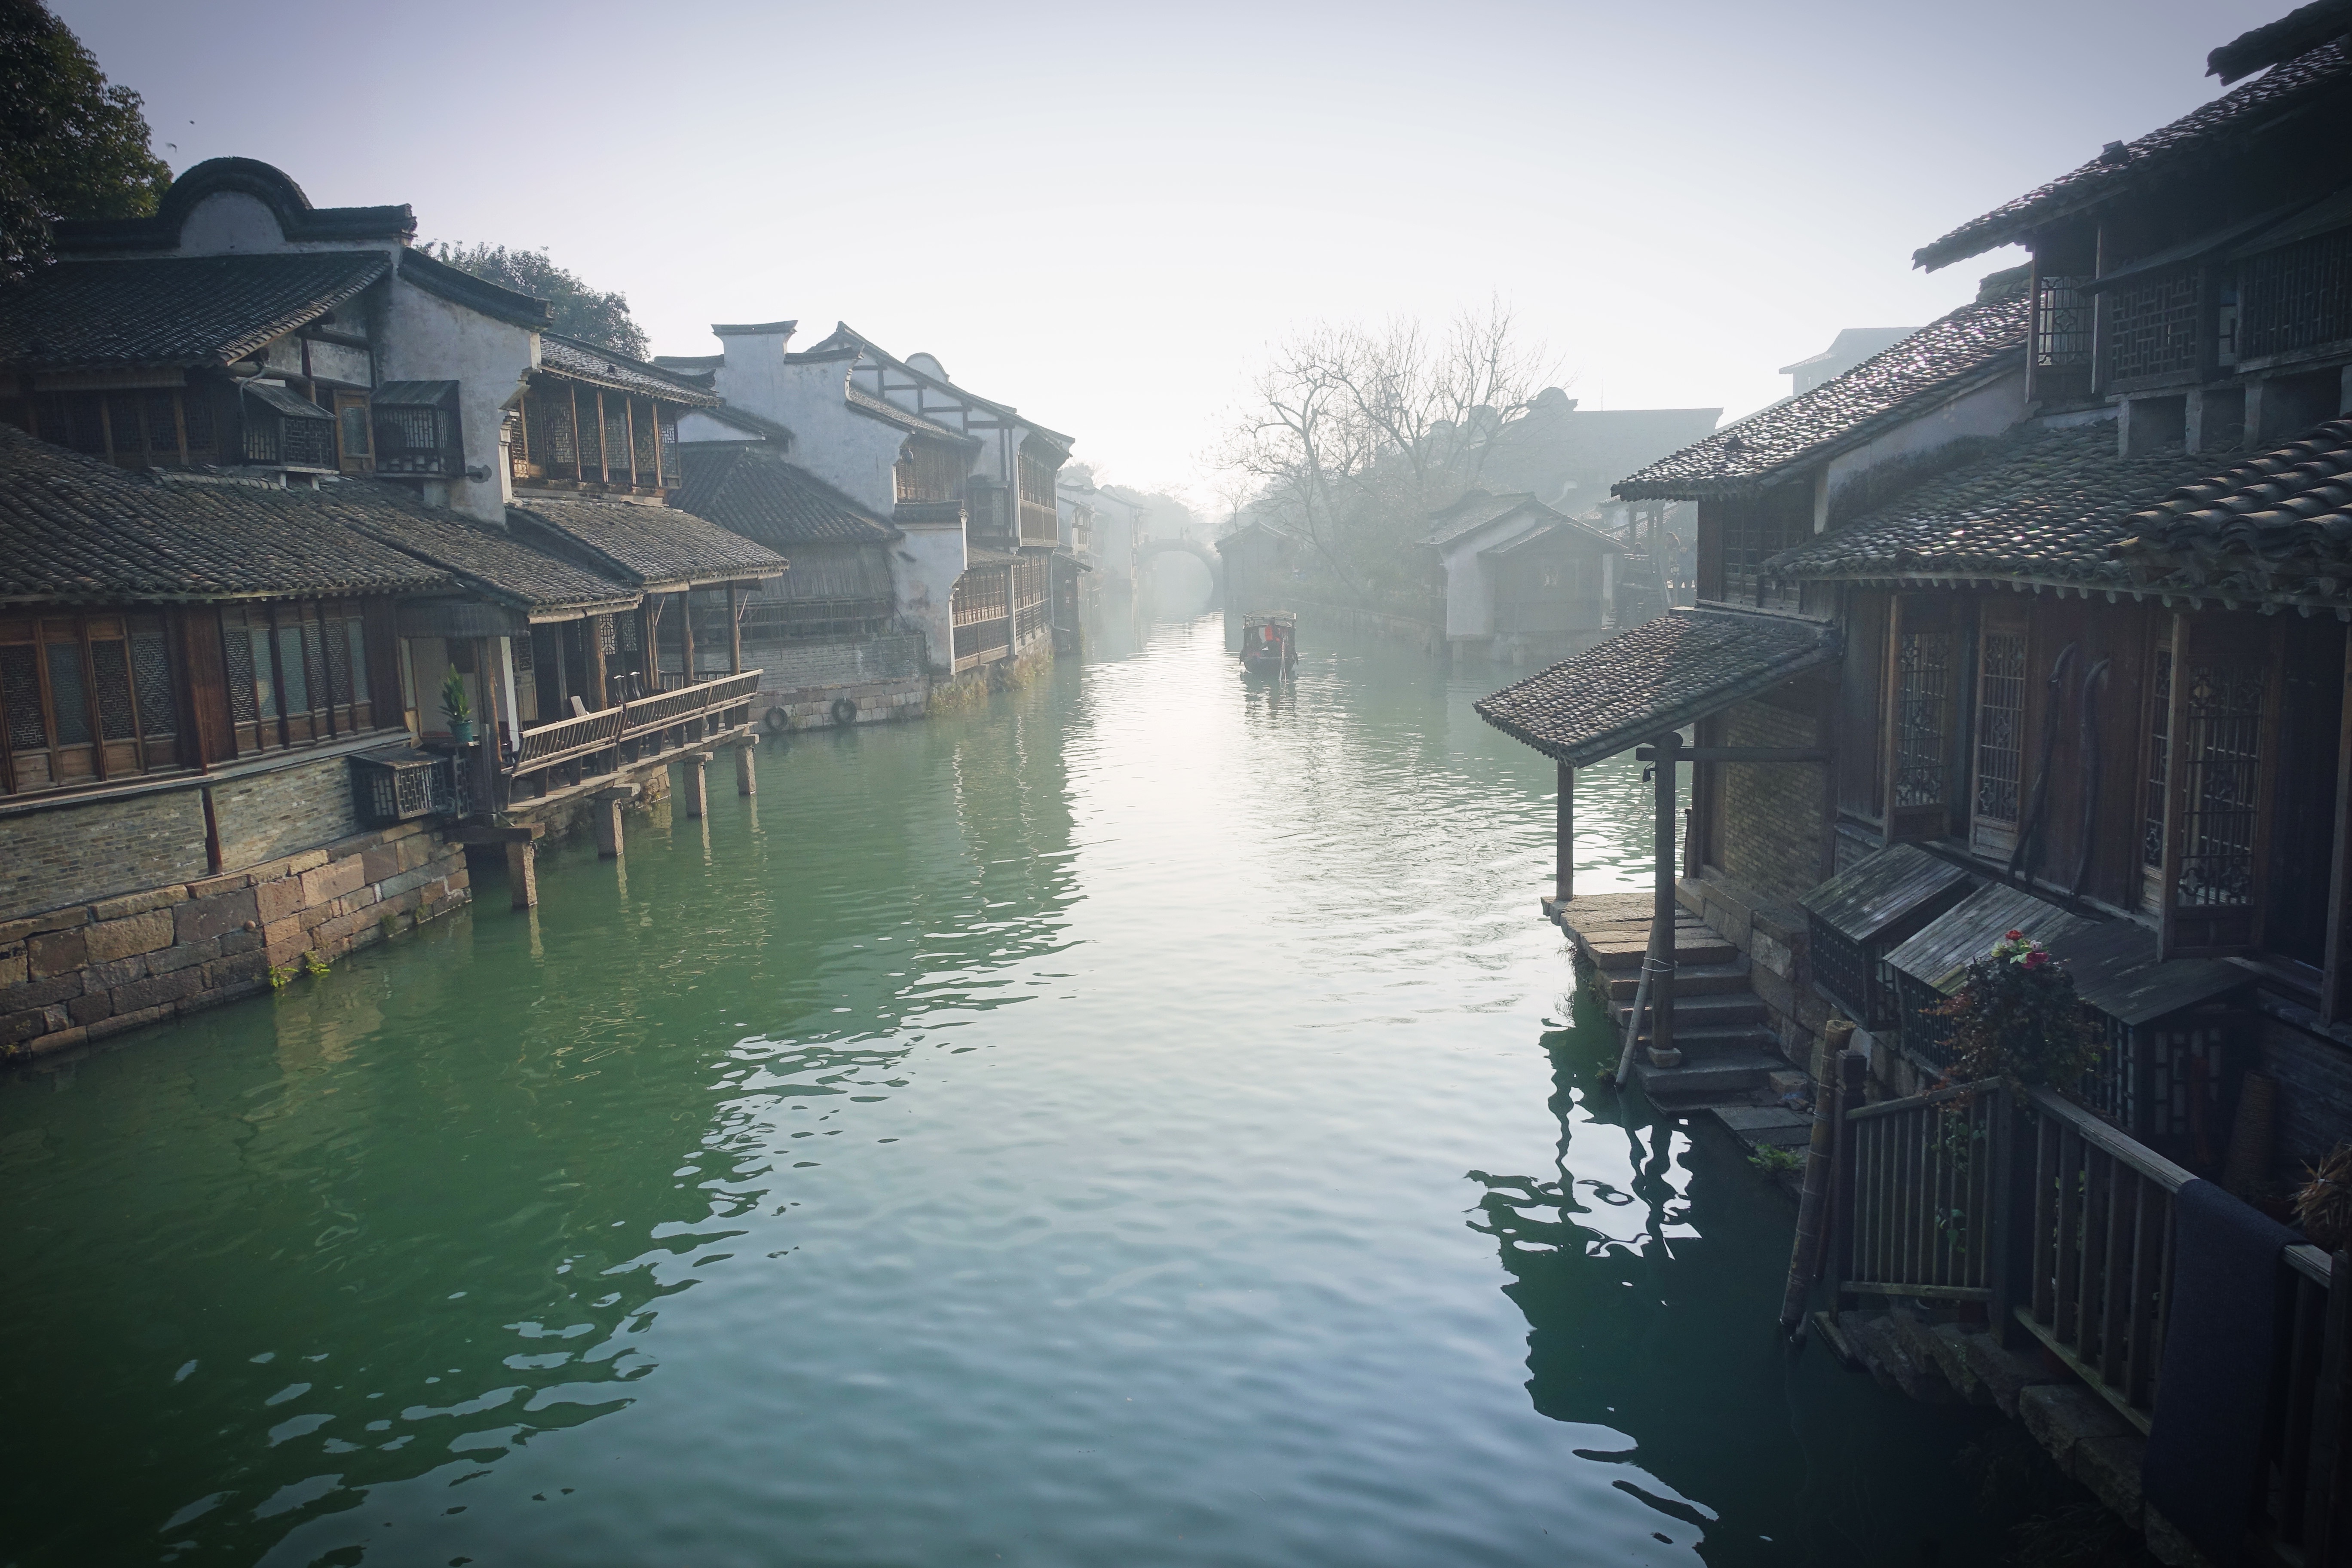
water, morning, town, river, canal, cityscape, dusk, evening, reflection, weather, waterway, body of water, landform, atmospheric phenomenon